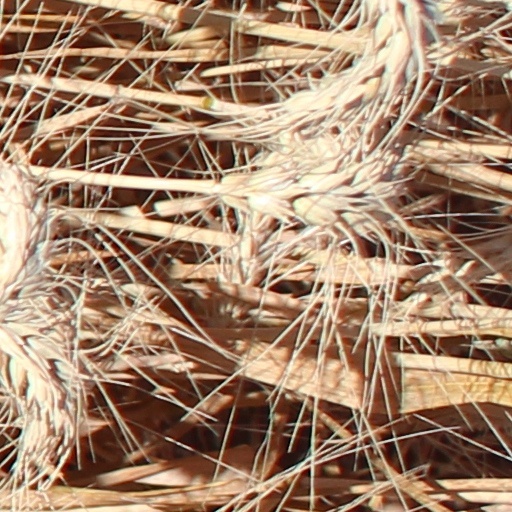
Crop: wheat